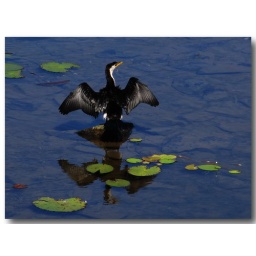
Pied Cormarant drying out in the sunshine.The water is so low you can see alll the rocks on the bottom.